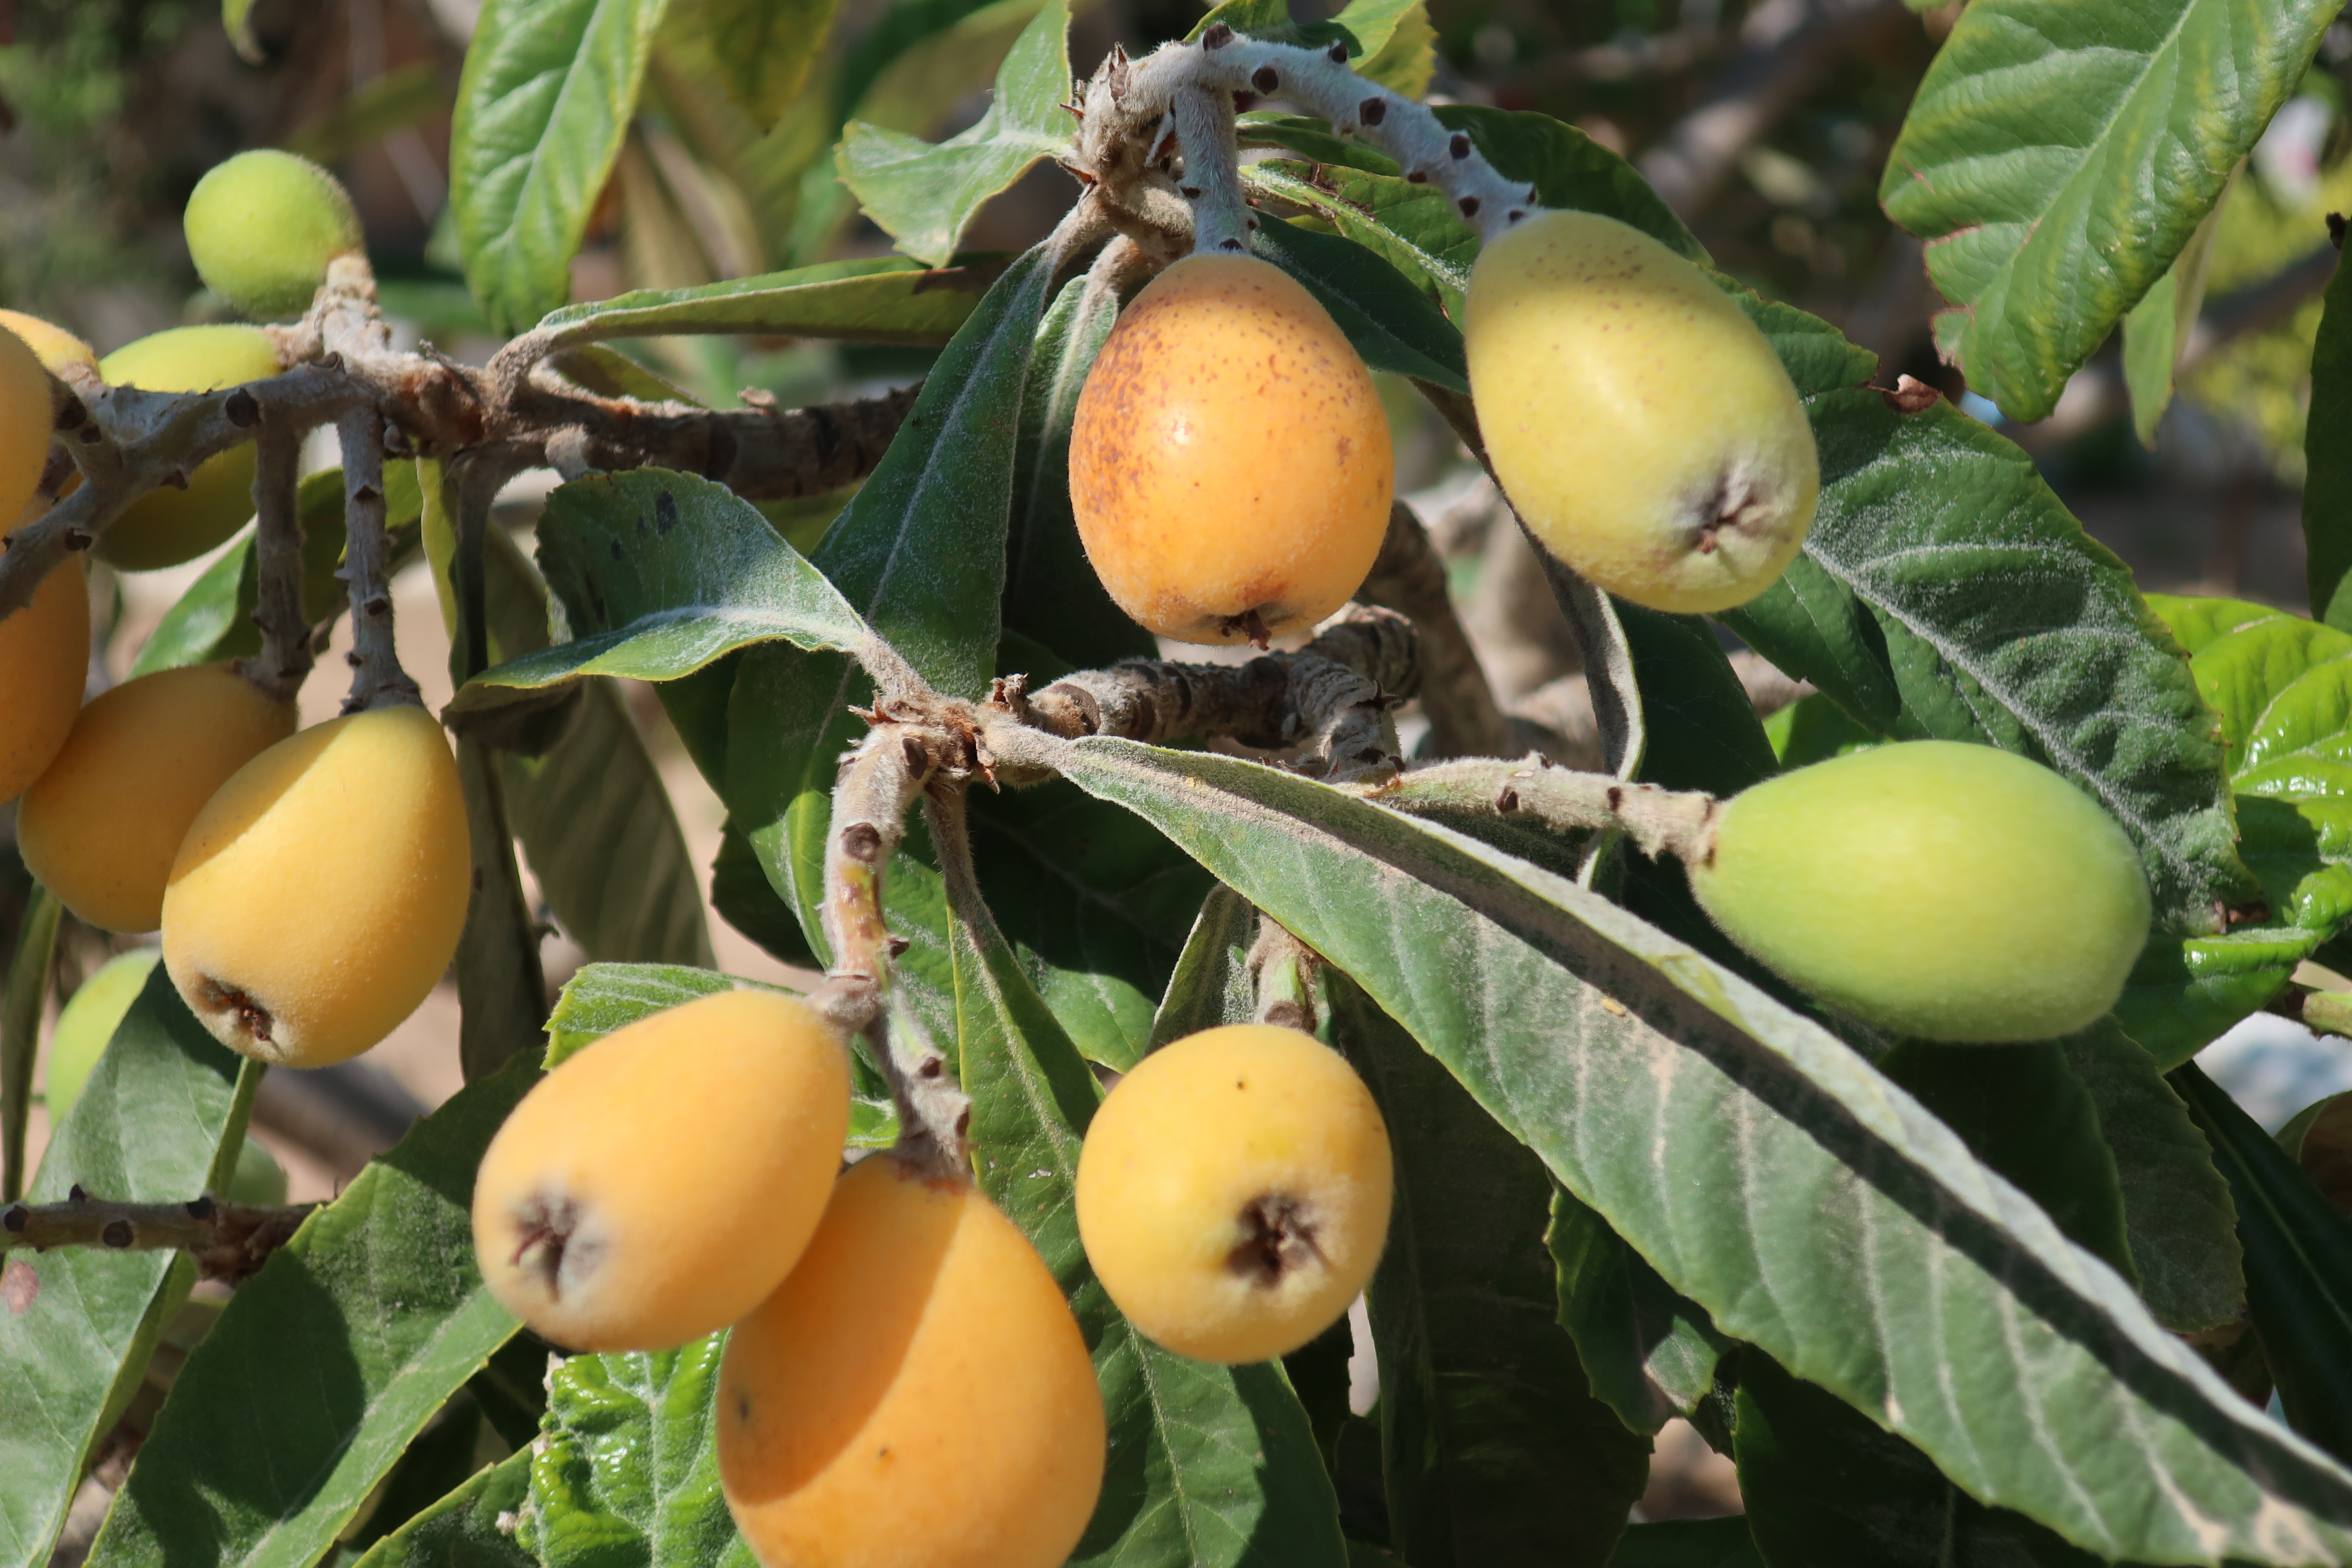
nature, branch, blossom, plant, photography, flower, fruit tree, loquat, fruit, tree, eriobotrya, food, flowering plant, woody plant, citrus, yellow plum, produce, diospyros, quince, Pouteria caimito, common persimmon, apricot, asian pear, ebony trees and persimmons, perennial plant